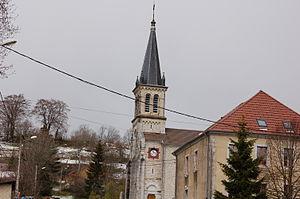
L'église de Sainte-Foy aux Alliés (25).
L'église Sainte-Foy est une église de style néo-roman située aux Alliés, dans le département français du Doubs. Elle a été construite au XVIIᵉ siècle.
Les Alliés est une commune française située dans le département du Doubs, en région Bourgogne-Franche-Comté.